Castle of Castelo Branco

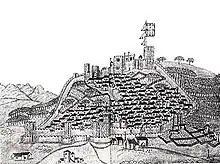
An engraving depicting the state of the castle during the medieval period

By the end of the 13th century, during the reign of King Denis the castle included four gates: the "Golden Gate", the "Gate of Santiago", the "Traitors' Gate" and the "Pelame Gate". In the middle of that century a second curtain of walls was constructed that resulted in the existence of seven gates, rather than the three primitive structures. Sometime during this period construction on the keep tower, that was addorsed to the wall was executed, supported from taxes on cereal grains, wine, meat, hospital leftovers, bottles and residual funds from public wills to approximately 600 pounds.